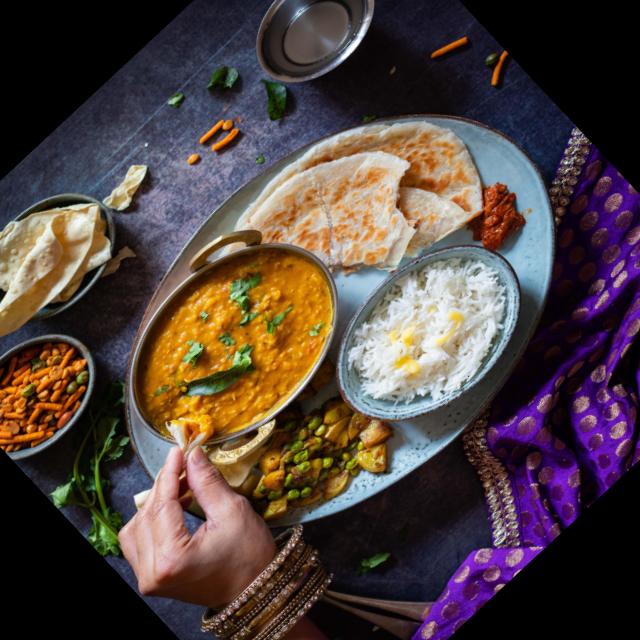
Dish: dal_makhani